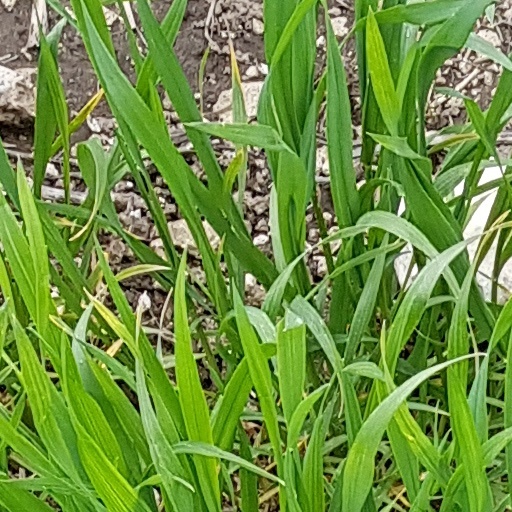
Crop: wheat